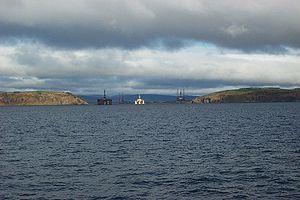
Cette liste comprend tous les sites Ramsar de l'Écosse. Les sites Ramsar sont des sites de zones humides de renommée internationale, protégés aux termes de la Convention de Ramsar sur les zones humides, qui a été développée et adoptée par les nations participantes lors d'une réunion tenue le 2 février 1971 à Ramsar en Iran. À la fin de 2010, 160 États étaient parties contractantes à la Convention, et le nombre total de sites dans le monde s'élevait à 1 920. Le Royaume-Uni est l’un des 18 signataires de la Convention et a depuis lors désigné 168 sites Ramsar. 51 de ces sites sont situés en Écosse, dont l'un, Upper Solway Flats and Marshes, qui couvre une partie de l'Écosse et de Angleterre dans le Solway Firth. La superficie totale de tous les sites Ramsar en Écosse est d'environ 313 500 hectares. Tous les sites Ramsar d'Écosse font partie du réseau européen Natura 2000 en tant que Zone de protection spéciales ou Zones spéciales de conservation, et de nombreux sites sont protégés en tant que Site d'intérêt scientifique particulier en vertu de la législation du Royaume-Uni.